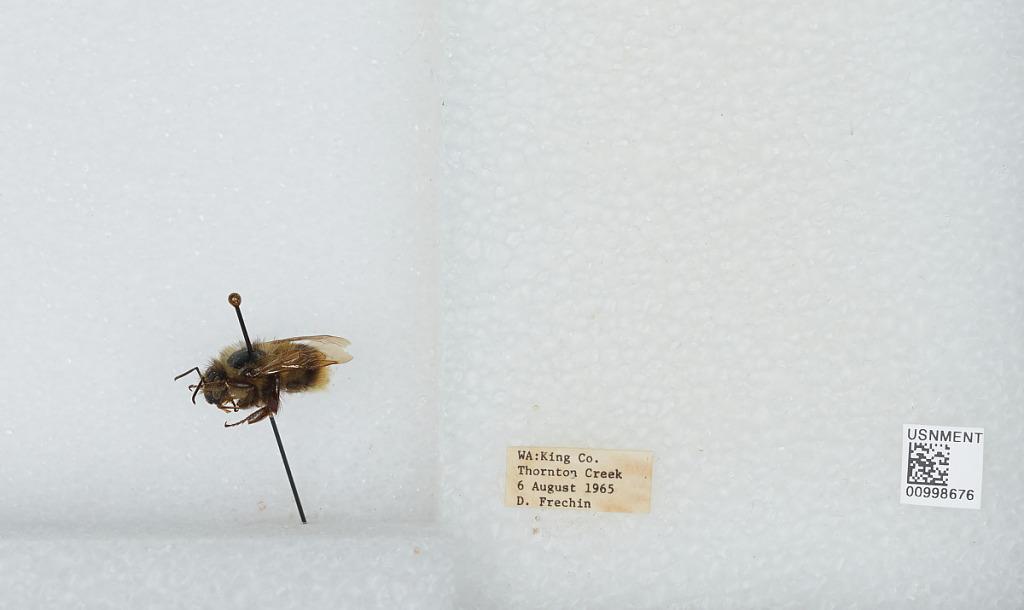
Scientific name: Bombus (Pyrobombus) mixtus Cresson
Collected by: D. Frechin
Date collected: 1965-8-6
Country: United States
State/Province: Washington
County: King
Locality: Thornton Creek
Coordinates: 47.7031, -122.309